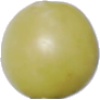
Label: Grape White 2